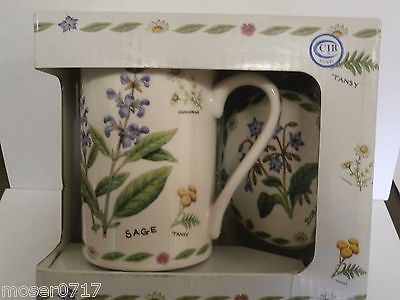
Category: mug